Three Men and Adena

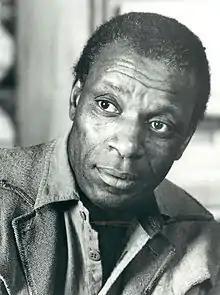
The episode was the final acting role of Moses Gunn ("pictured").

"Three Men and Adena" was directed by Martin Campbell and written by Tom Fontana, executive producer of "Homicide: Life on the Street". The interrogation room at the homicide division, colloquially referred to by detectives as "The Box", is a setting that appears in almost every episode of "Homicide: Life on the Street". While filming an interrogation scene there in "Gone for Goode", the first episode of the , director Barry Levinson commented to Fontana that the acting from Andre Braugher and Kyle Secor was so effective, an entire episode could be filmed revolving strictly around an interrogation. The comments partially inspired Fontana to write "Three Men and Adena". Fontana said, "I only had the courage to write that episode based on the fact that I had seen what (Braugher and Secor) could do in the pilot episode". Almost the entire episode of "Three Men and Adena" takes place within the confines of the police interrogation room with Braugher, Secor and Moses Gunn, the actor who guest starred as Risley Tucker. It was Gunn's final acting role before his death in December 1993. Fontana acknowledged a certain amount of risk in producing such an unusual episode in only the fifth week of the show, but he said, "It was important for Barry Levinson and I to establish that we weren't going to do the same old show every week."